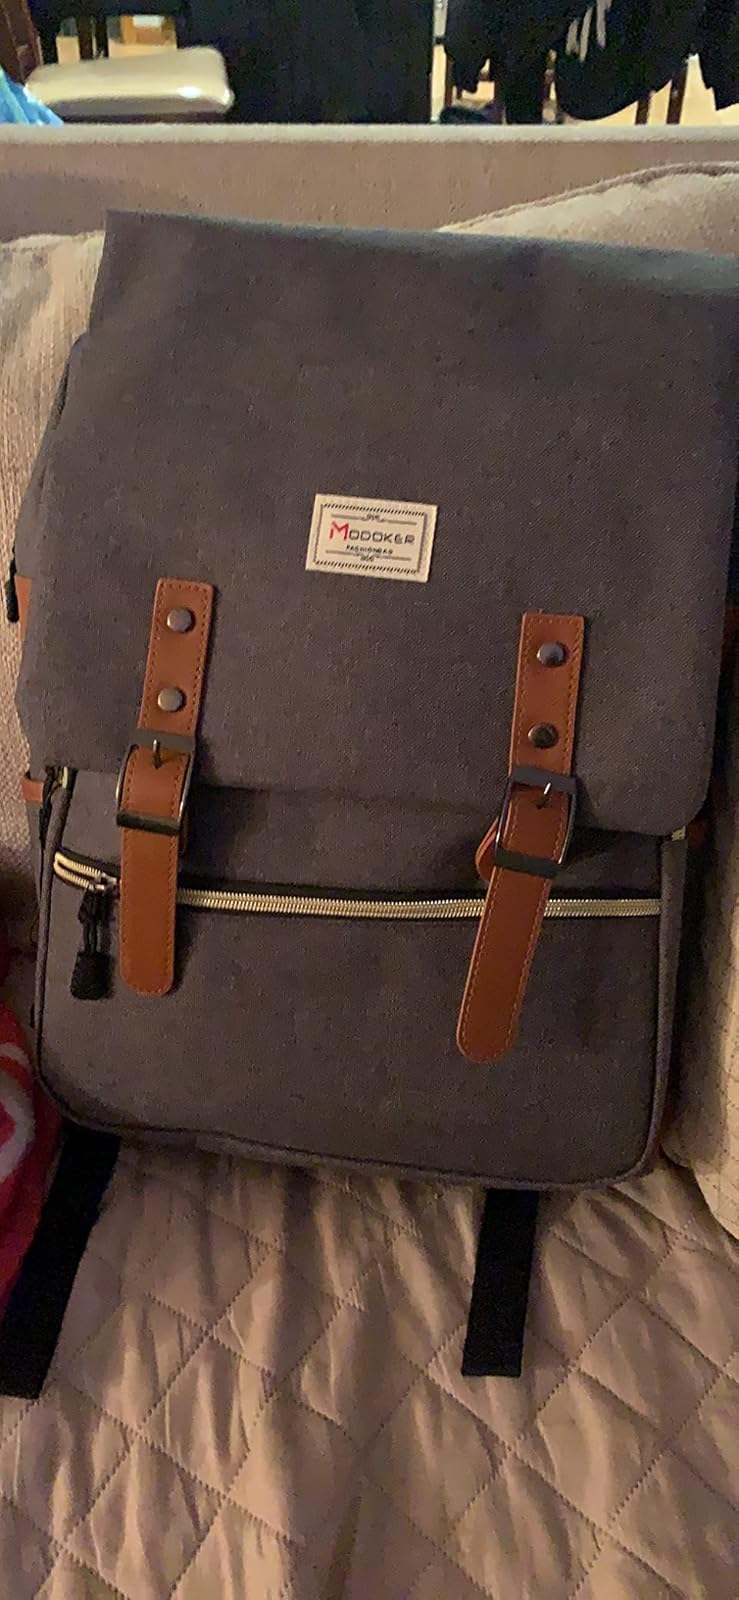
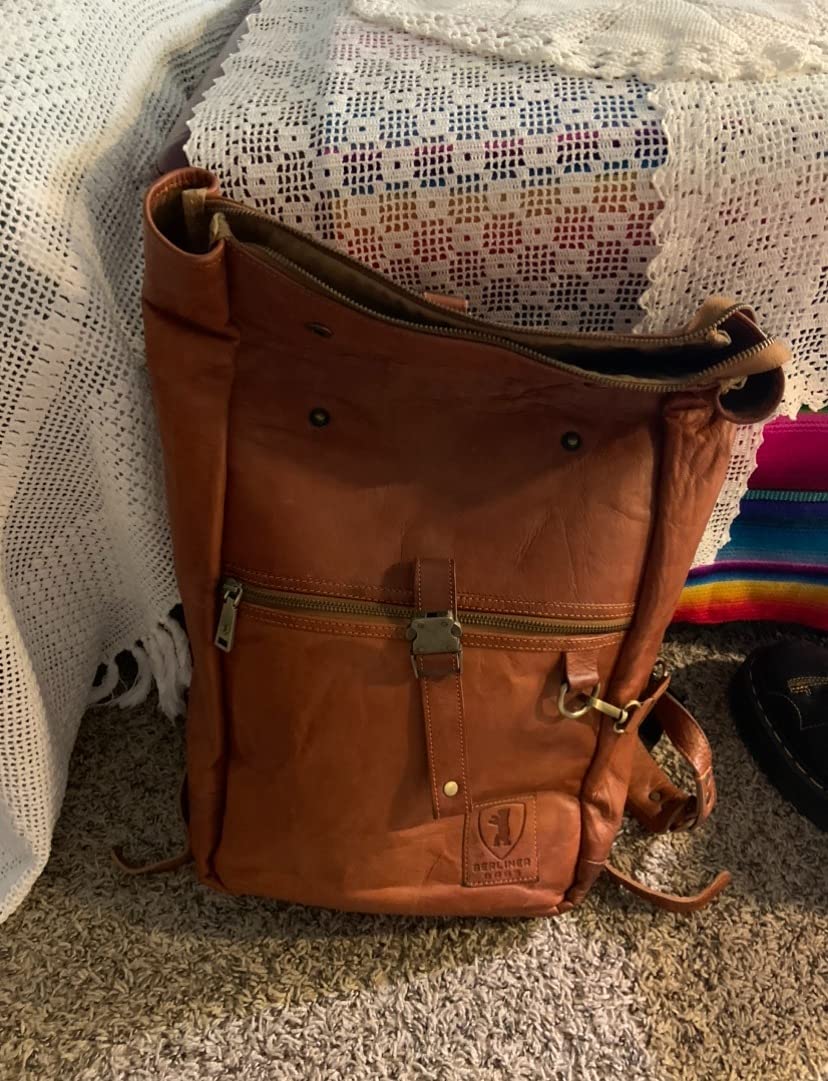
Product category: bag
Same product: no